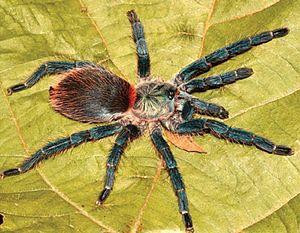
Dolichothele diamantinensis est une espèce d'araignées mygalomorphes de la famille des Theraphosidae.